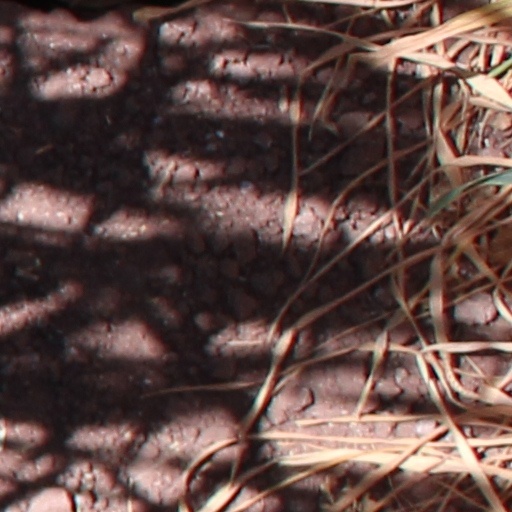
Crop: wheat